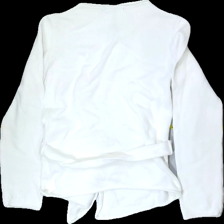
View: back
Type: Cardigan
Category: Ladies
Brand: Twist & Tango
Colors: White
Material: 100% cotton
Cut: Loose, Tight
Size: L
Season: Spring
Stains: Minor
Smell: Minor
Price range: <50
Recommended usage: Recycle